Cypress PSoC

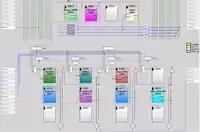
PsoC Block Example

Using configurable analog and digital blocks, designers can create and change mixed-signal embedded applications. The digital blocks are state machines that are configured using the blocks registers. There are two types of digital blocks, Digital Building Blocks (DBBxx) and Digital Communication Blocks (DCBxx). Only the communication blocks can contain serial I/O user modules, such as SPI, UART, etc.